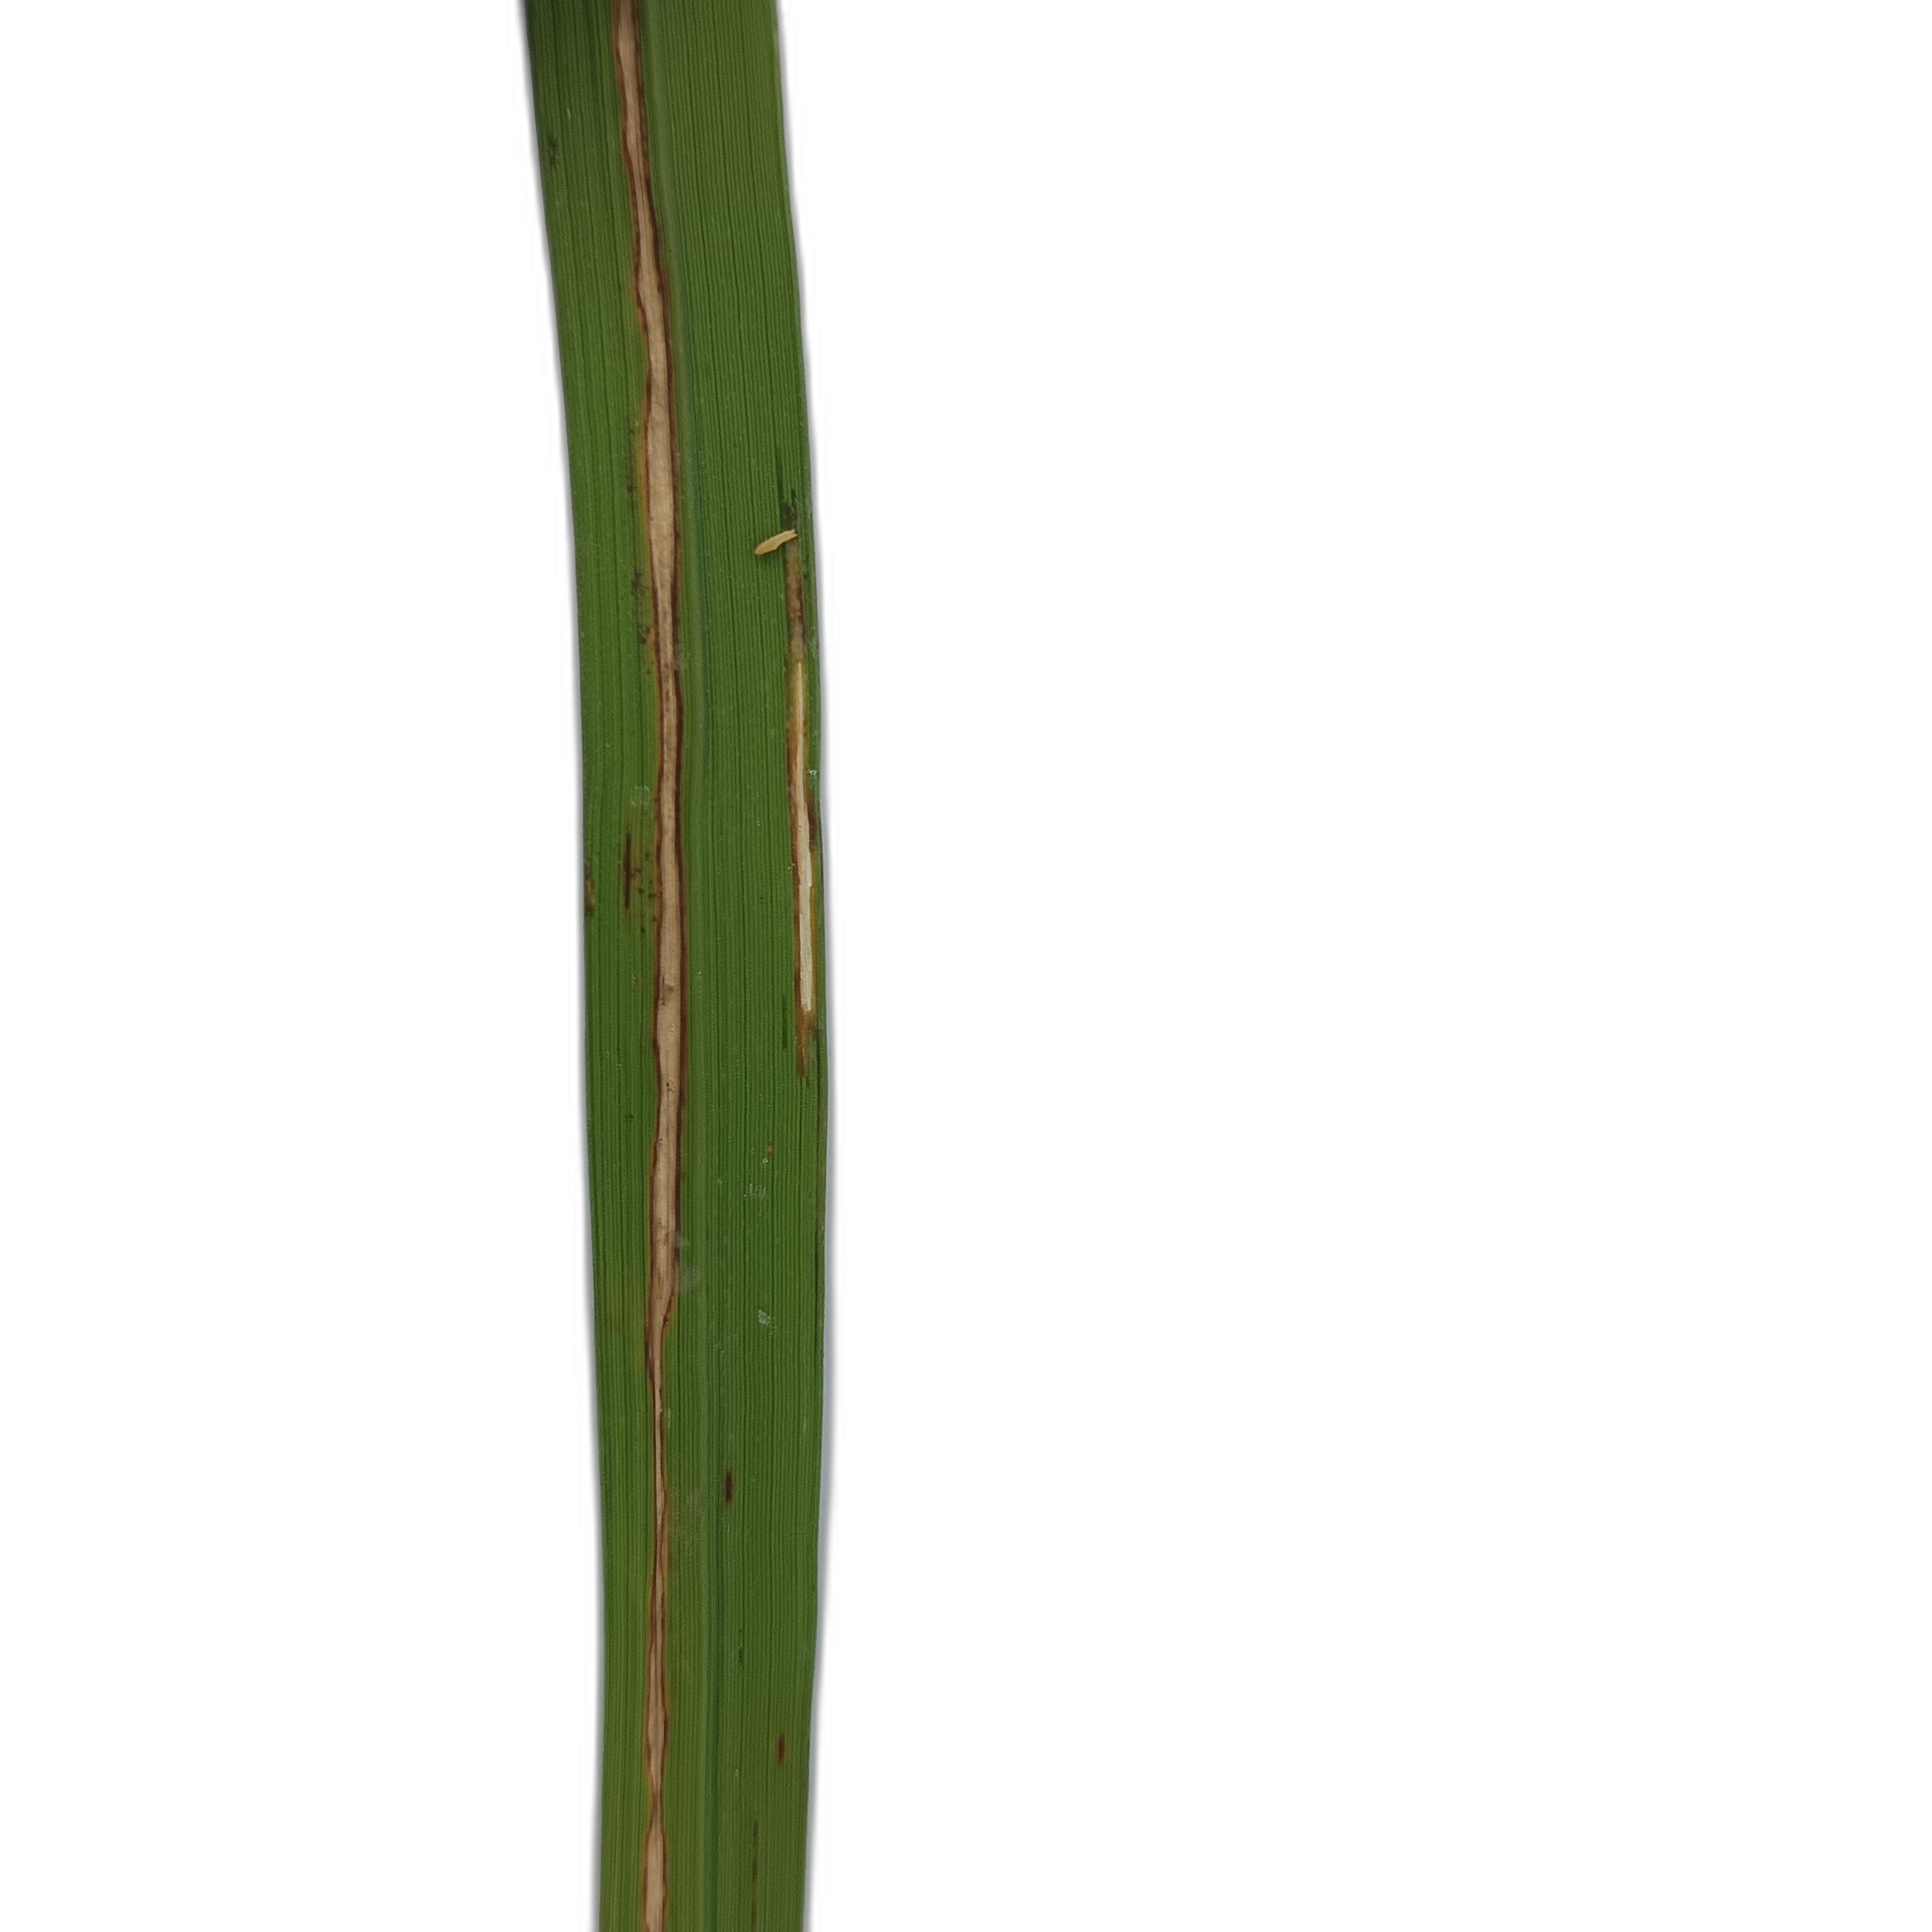
Label: Rice Stripes